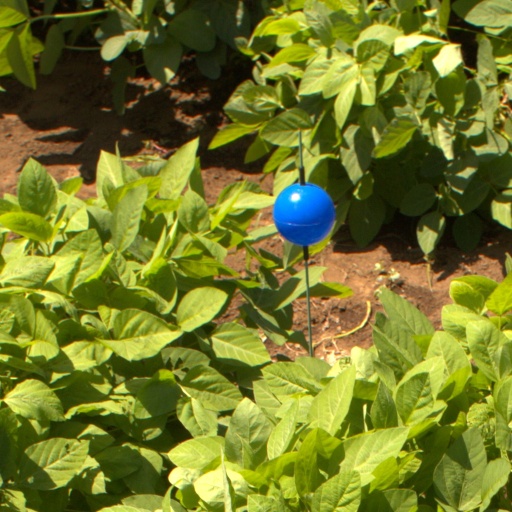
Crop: soybean